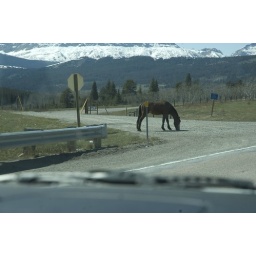
horse in the road